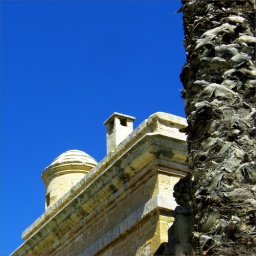
the sky is also blue in the silent city